Describe the emotion expressed in this image:  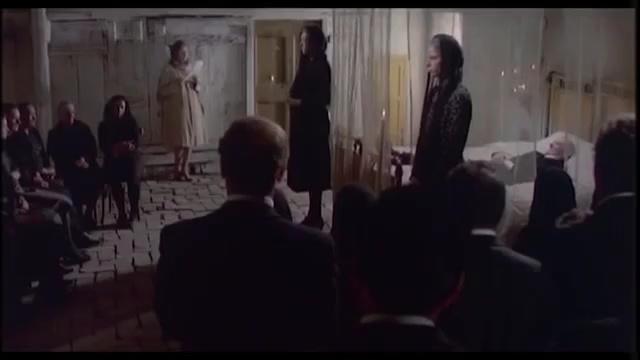
This person displays Suffering, valence and arousal with low intensity.